Adventure Coast Southport

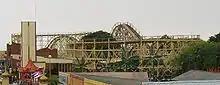
The Cyclone in June 2006

The park included several historical rides such as the Cyclone wooden rollercoaster; on 14 September 2006, pictures were released onto the Internet of people dismantling the Cyclone, much to the dismay of local residents, Pleasureland fans, and coaster enthusiasts. On 18 September 2006, two protesters climbed to the top of the Cyclone in an attempt to save it. The protest lasted for three hours, after which the protesters came down over police concerns regarding the distraction they posed to passing motorists. There was a petition co-ordinated by a group of coaster enthusiasts to try and save the ride, but this effort also failed. The Cyclone was demolished on 20 November 2006.